St Ives, Cornwall

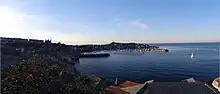
St Ives harbour from the bus stop

Early-20th-century figures in St Ives appear in Virginia Woolf's reflections contained in "A Sketch of the Past", from "Moments of Being," "... I could fill pages remembering one thing after another. All together made the summer at St. Ives the best beginning to life imaginable. Her 1927 novel "To the Lighthouse" is said to have been influenced by the view from Talland House where she stayed with her parents on family holidays.